Mahmoud Hosseini Zad

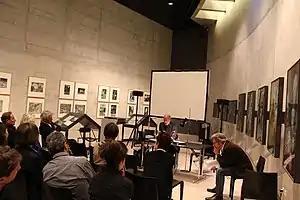
Mahmoud Hosseini Zad in the discussion circle in the Centre Dürrenmatt Neuchâtel

In April 2015, the Centre Dürrenmatt Neuchâtel organized a reading and a discussion circle with Mahmoud Hosseini Zad as part of the Printemps culturel. He spoke about the Dürrenmatt's popularity in Iran, his own activities as a translator and he read from his translations. He said about the Dürrenmatt's works in an interview with Schweizer Radio und Fernsehen: